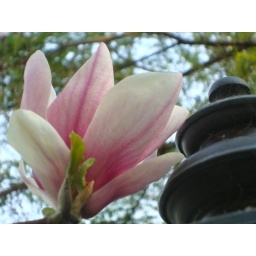
A flower on a tree by a lamp post